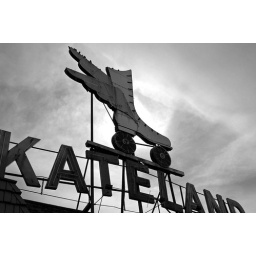
skateland in black and white